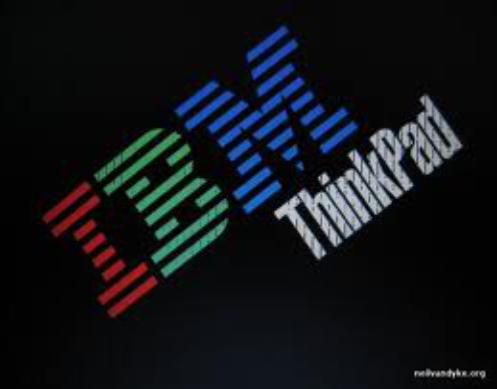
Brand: IBM
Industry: Electronic